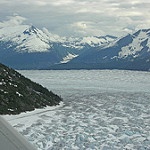
Scene: Outdoor